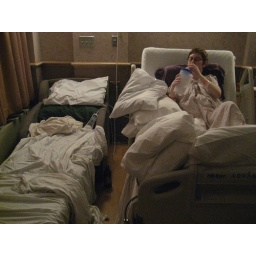
It took many many pillows to support Florence in various sleeping/ feeding positions. Marty's bed didn't have as many features.